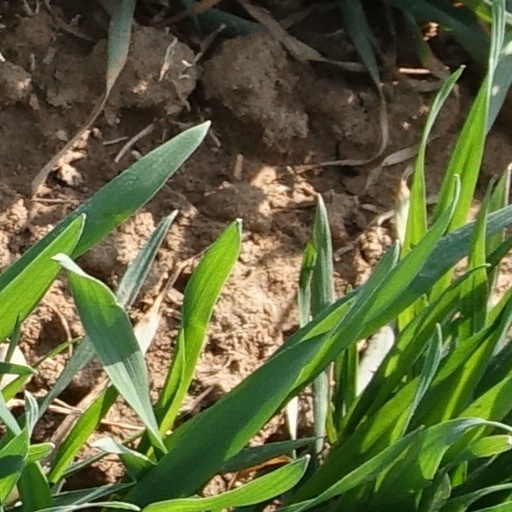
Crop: wheat